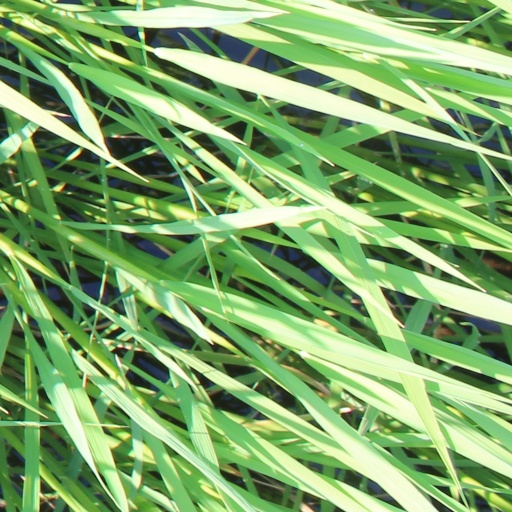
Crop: rice